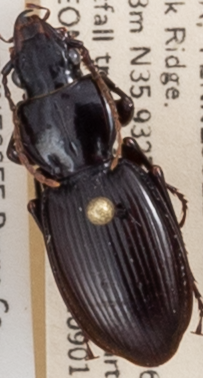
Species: Cyclotrachelus fucatus
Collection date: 2021-09-01
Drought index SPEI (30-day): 1.898
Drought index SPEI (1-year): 0.306
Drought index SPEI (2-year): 1.608